Parthenocissus tricuspidata

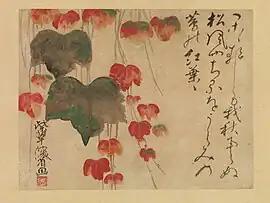
The subject of "Autumn Ivy" by potter and painter Ogata Kenzan is "Parthenocissus tricuspidata"

"P. tricuspidata" uses adhesive pads to attach to surfaces, allowing it to climb vertically up trees, walls, and other structures. Contact with a surface signals the adhesive pads to secrete mucilage through microscopic pores which dries and creates a robust adhesive bond. The ability of a single adhesive pad to support thousands of times their weight may be explored as a model for new biomimetic materials. In its native range, the vine has traditional medicinal uses (China, Korea) and as a culinary sweetener (Japan).